Manitoba Provincial Road 256

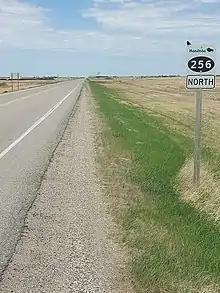
Road 256 marker, 17 km south of Cromer at the intersection of 256 and Highway 2

PR 256 begins as a gravel road at PTH 41 near McAuley and winds its way south, staying within of the Saskatchewan border. After it crosses the Trans-Canada Highway at Elkhorn, PR 256 becomes a paved, two-lane highway and continues south to the Lyleton Port of Entry at the Antler–Lyleton Border Crossing on the Canada–United States border, located south of Pierson, in the extreme southwest corner of Manitoba.